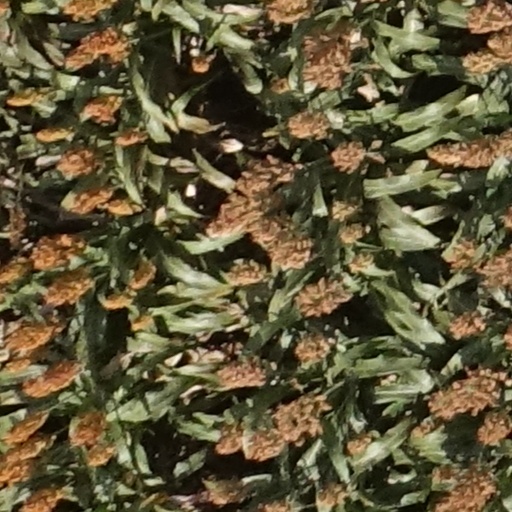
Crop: sorghum